Describe the emotion expressed in this image:  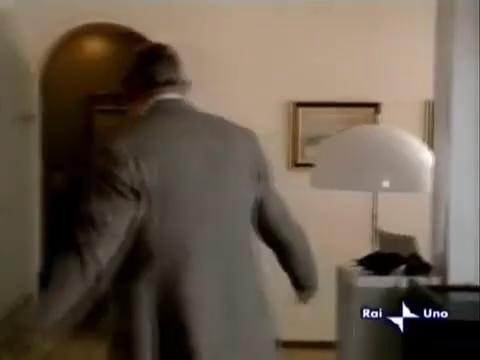
This person displays Suffering, valence and arousal with low intensity.